History of Wrigley Field

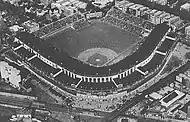
Wrigley Field seen from above during the 1935 World Series. This was one of three times prior to 2005 that the Cubs erected temporary bleachers over the Waveland and Sheffield sidewalks. The other occasions were the 1929 and 1932 World Series.

Work on the renovations began in early December 1922 and was completed in time for the 1923 season opener. The changes were of such magnitude that many publications of the time referred to the "new" Cubs Park. Fans flocked to the park, and attendance shot up to 703,705 for the 1923 season, although this was once again only good for second-best in the National League as the pennant-winning Giants drew 820,780. On the field, however, the Cubs remained also-rans. The team drifted aimlessly through the middle of the standings in 1923 and 1924. By 1925, the Cubs found themselves commemorating their fiftieth season in the National League by finishing last for the first time (which in 1925 meant eighth place).